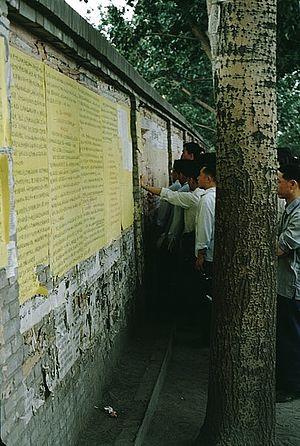
Xu Wenli, né le 7 juillet 1943, est un dissident chinois qui a participé au Printemps de Pékin à la fin des années 1970. Il est arrêté en avril 1981 et condamné le 8 juin 1982 à douze ans de prison.
La littérature des cicatrices est un mouvement littéraire apparu en Chine à la fin des années 1970 lors du regain de liberté, vis-à-vis des intellectuels et des écrivains notamment, qui suivit la fin de la révolution culturelle. Cette période est marquée par la mort de Mao Zedong en 1976, sa critique officielle et le procès de la bande des quatre, derniers défenseurs de la révolution culturelle. Beaucoup d'écrivains ont alors exorcisé un passé marqué par le réalisme-socialiste et la littérature officielle, en offrant une vision crue et directe de la société chinoise, marquée notamment par les traumatismes de la campagne des cent fleurs et la condamnation des intellectuels qui s'ensuivit, le Grand Bond en avant et la famine, enfin la révolution culturelle.
Ren Wanding, né en 1944, est un dissident chinois. Ancien garde rouge, il est emprisonné pendant la révolution culturelle. Il devient un des leaders du mouvement démocratique de la fin des années 1970, il s'exprime notamment avec le Mur de la démocratie. Il a été emprisonné à plusieurs reprises pour son activisme pro-démocratie. Il est le fondateur de la China Human Rights League.
Le mur de la Démocratie était un mur de briques le long de la rue de Xidan dans le centre de Pékin, à l'ouest de la place Tian'anmen, où étaient collés entre novembre 1978 et décembre 1979 les affiches manuscrites ou dazibao des discussions politiques ouvertes après la fin de la période maoïste et la défaite de la bande des Quatre. Le mouvement autour de ce lieu où jusque-là on affichait des petites annonces fut d'abord spontané. Il attira une foule nombreuse qui y organisait des meetings improvisés durant cette période.